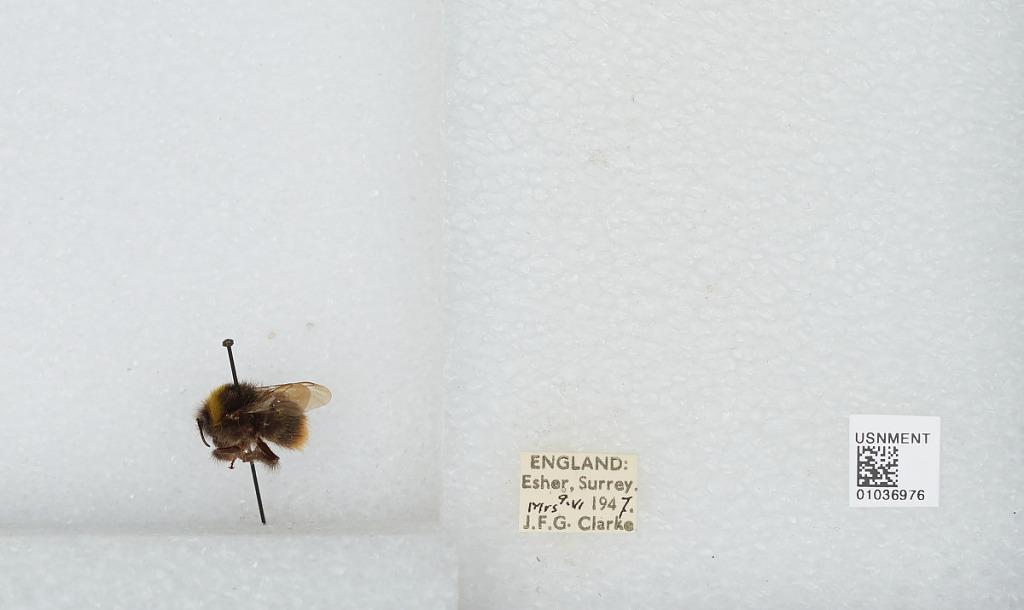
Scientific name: Bombus (Pyrobombus) pratorum (Linnaeus)
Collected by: J. Clarke
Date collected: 1947-6-9
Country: United Kingdom
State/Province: England
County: Surrey
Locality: Esher
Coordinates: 51.3691, -0.365